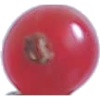
Label: Redcurrant 1